Charles Samuel Bovy-Lysberg

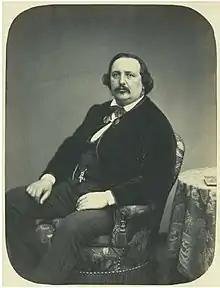
Bovy-Lysberg before 1857 (from the collections of the Bibliothèque de Genève)

Charles Samuel Bovy-Lysberg ("Charles Lysberg") (1 February 182115 February 1873) was a Swiss pianist and composer.